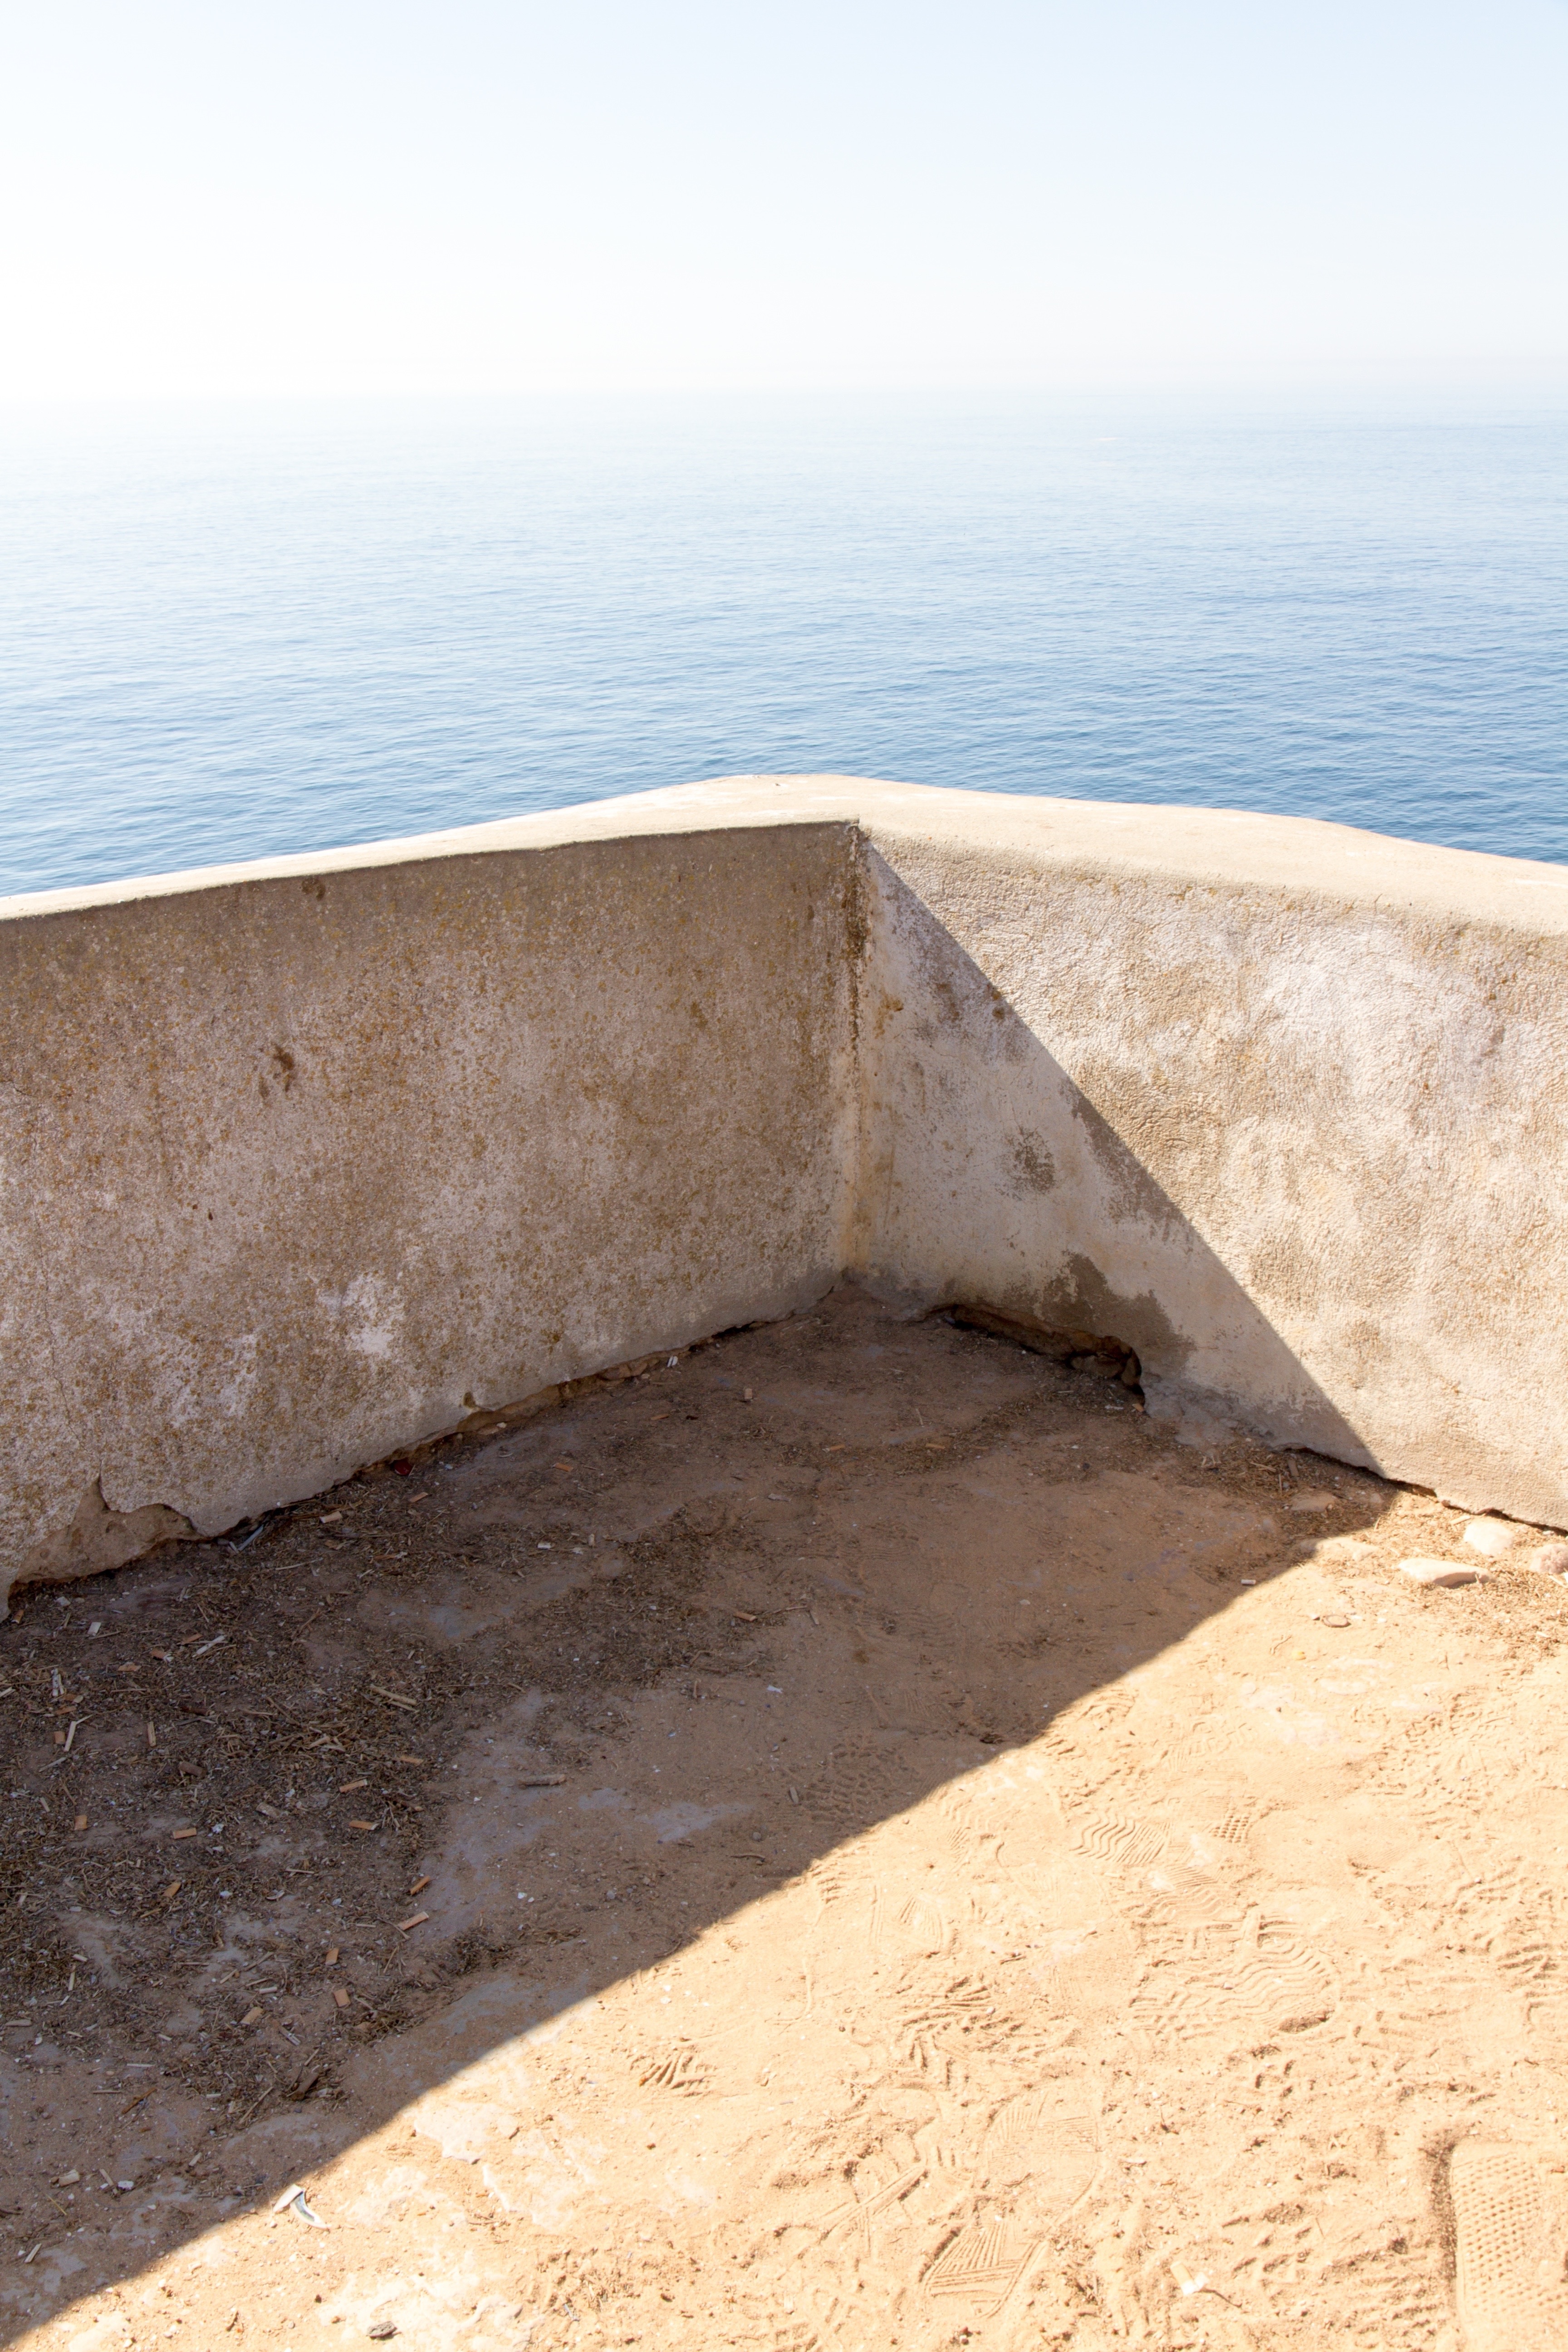
beach, sea, coast, sand, rock, ocean, shore, terrain, material, geology, ancient history